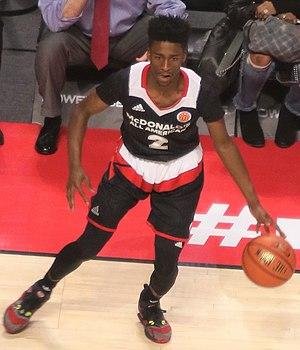
Kobi Simmons, né le 4 juillet 1997, à Atlanta, en Géorgie, est un joueur américain de basket-ball. Il évolue au poste de meneur.